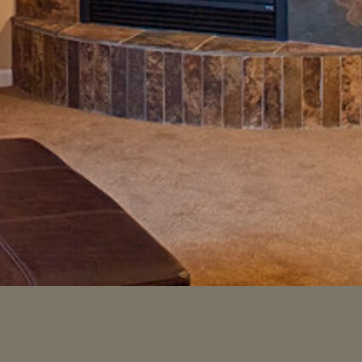
Material: carpet